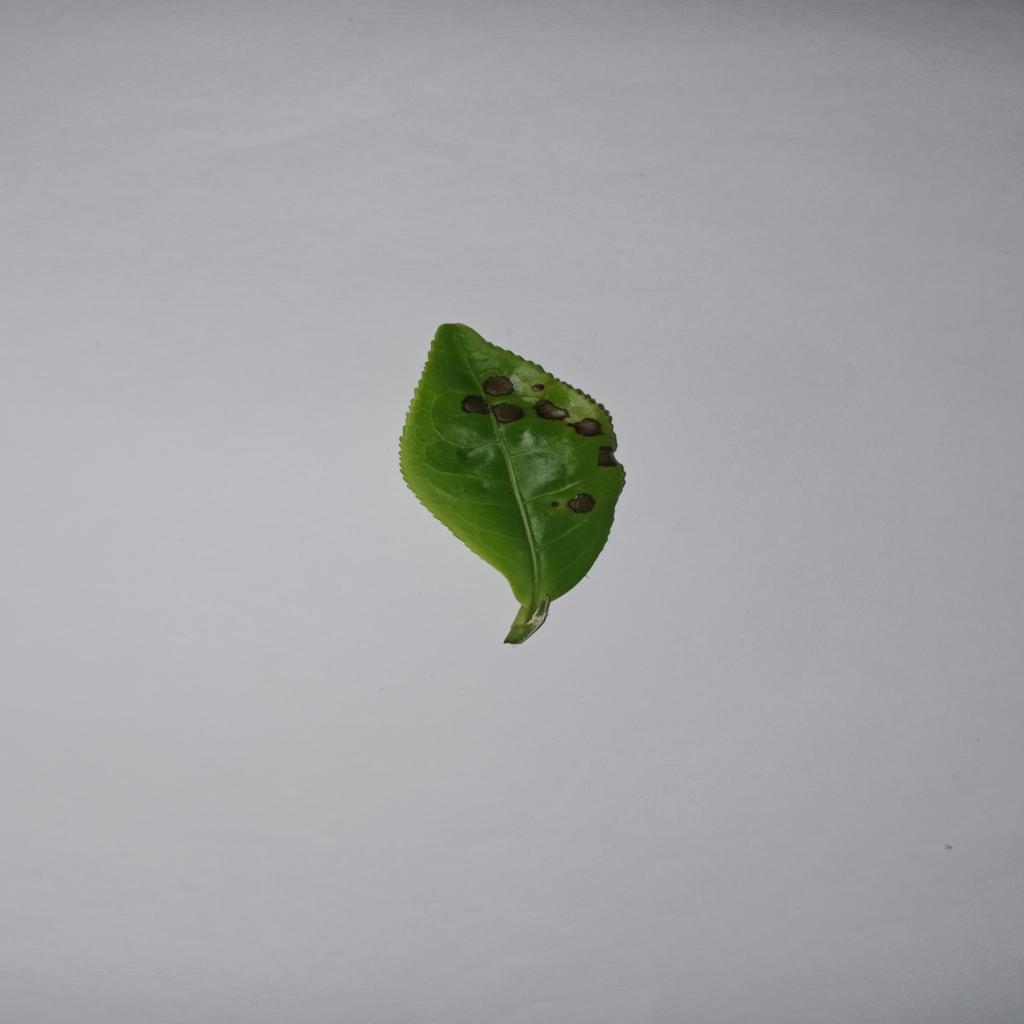
Label: Tea red scab